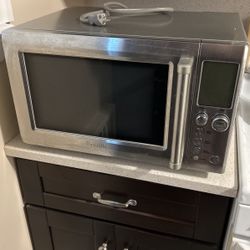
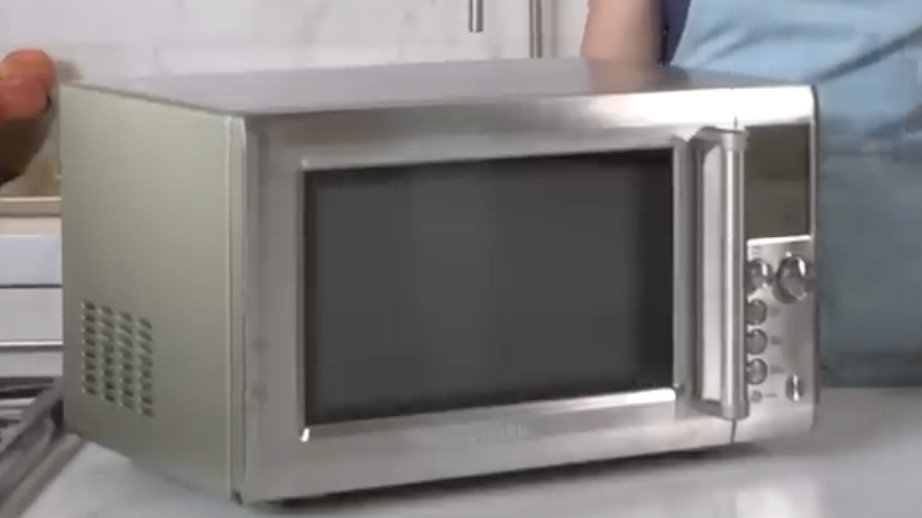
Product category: misc
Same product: yes